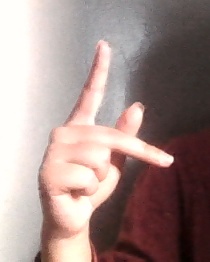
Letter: dha